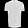
Label: T - shirt / top